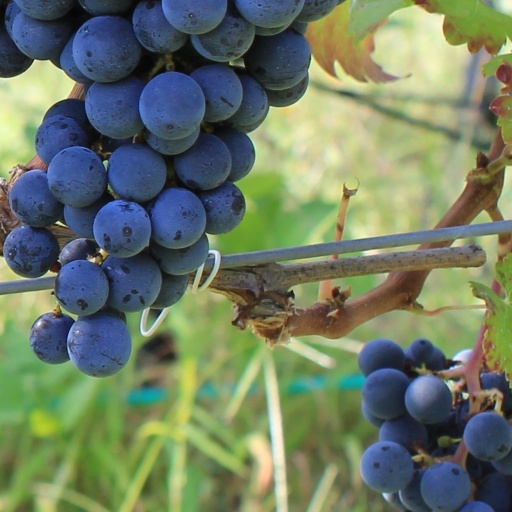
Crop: grape